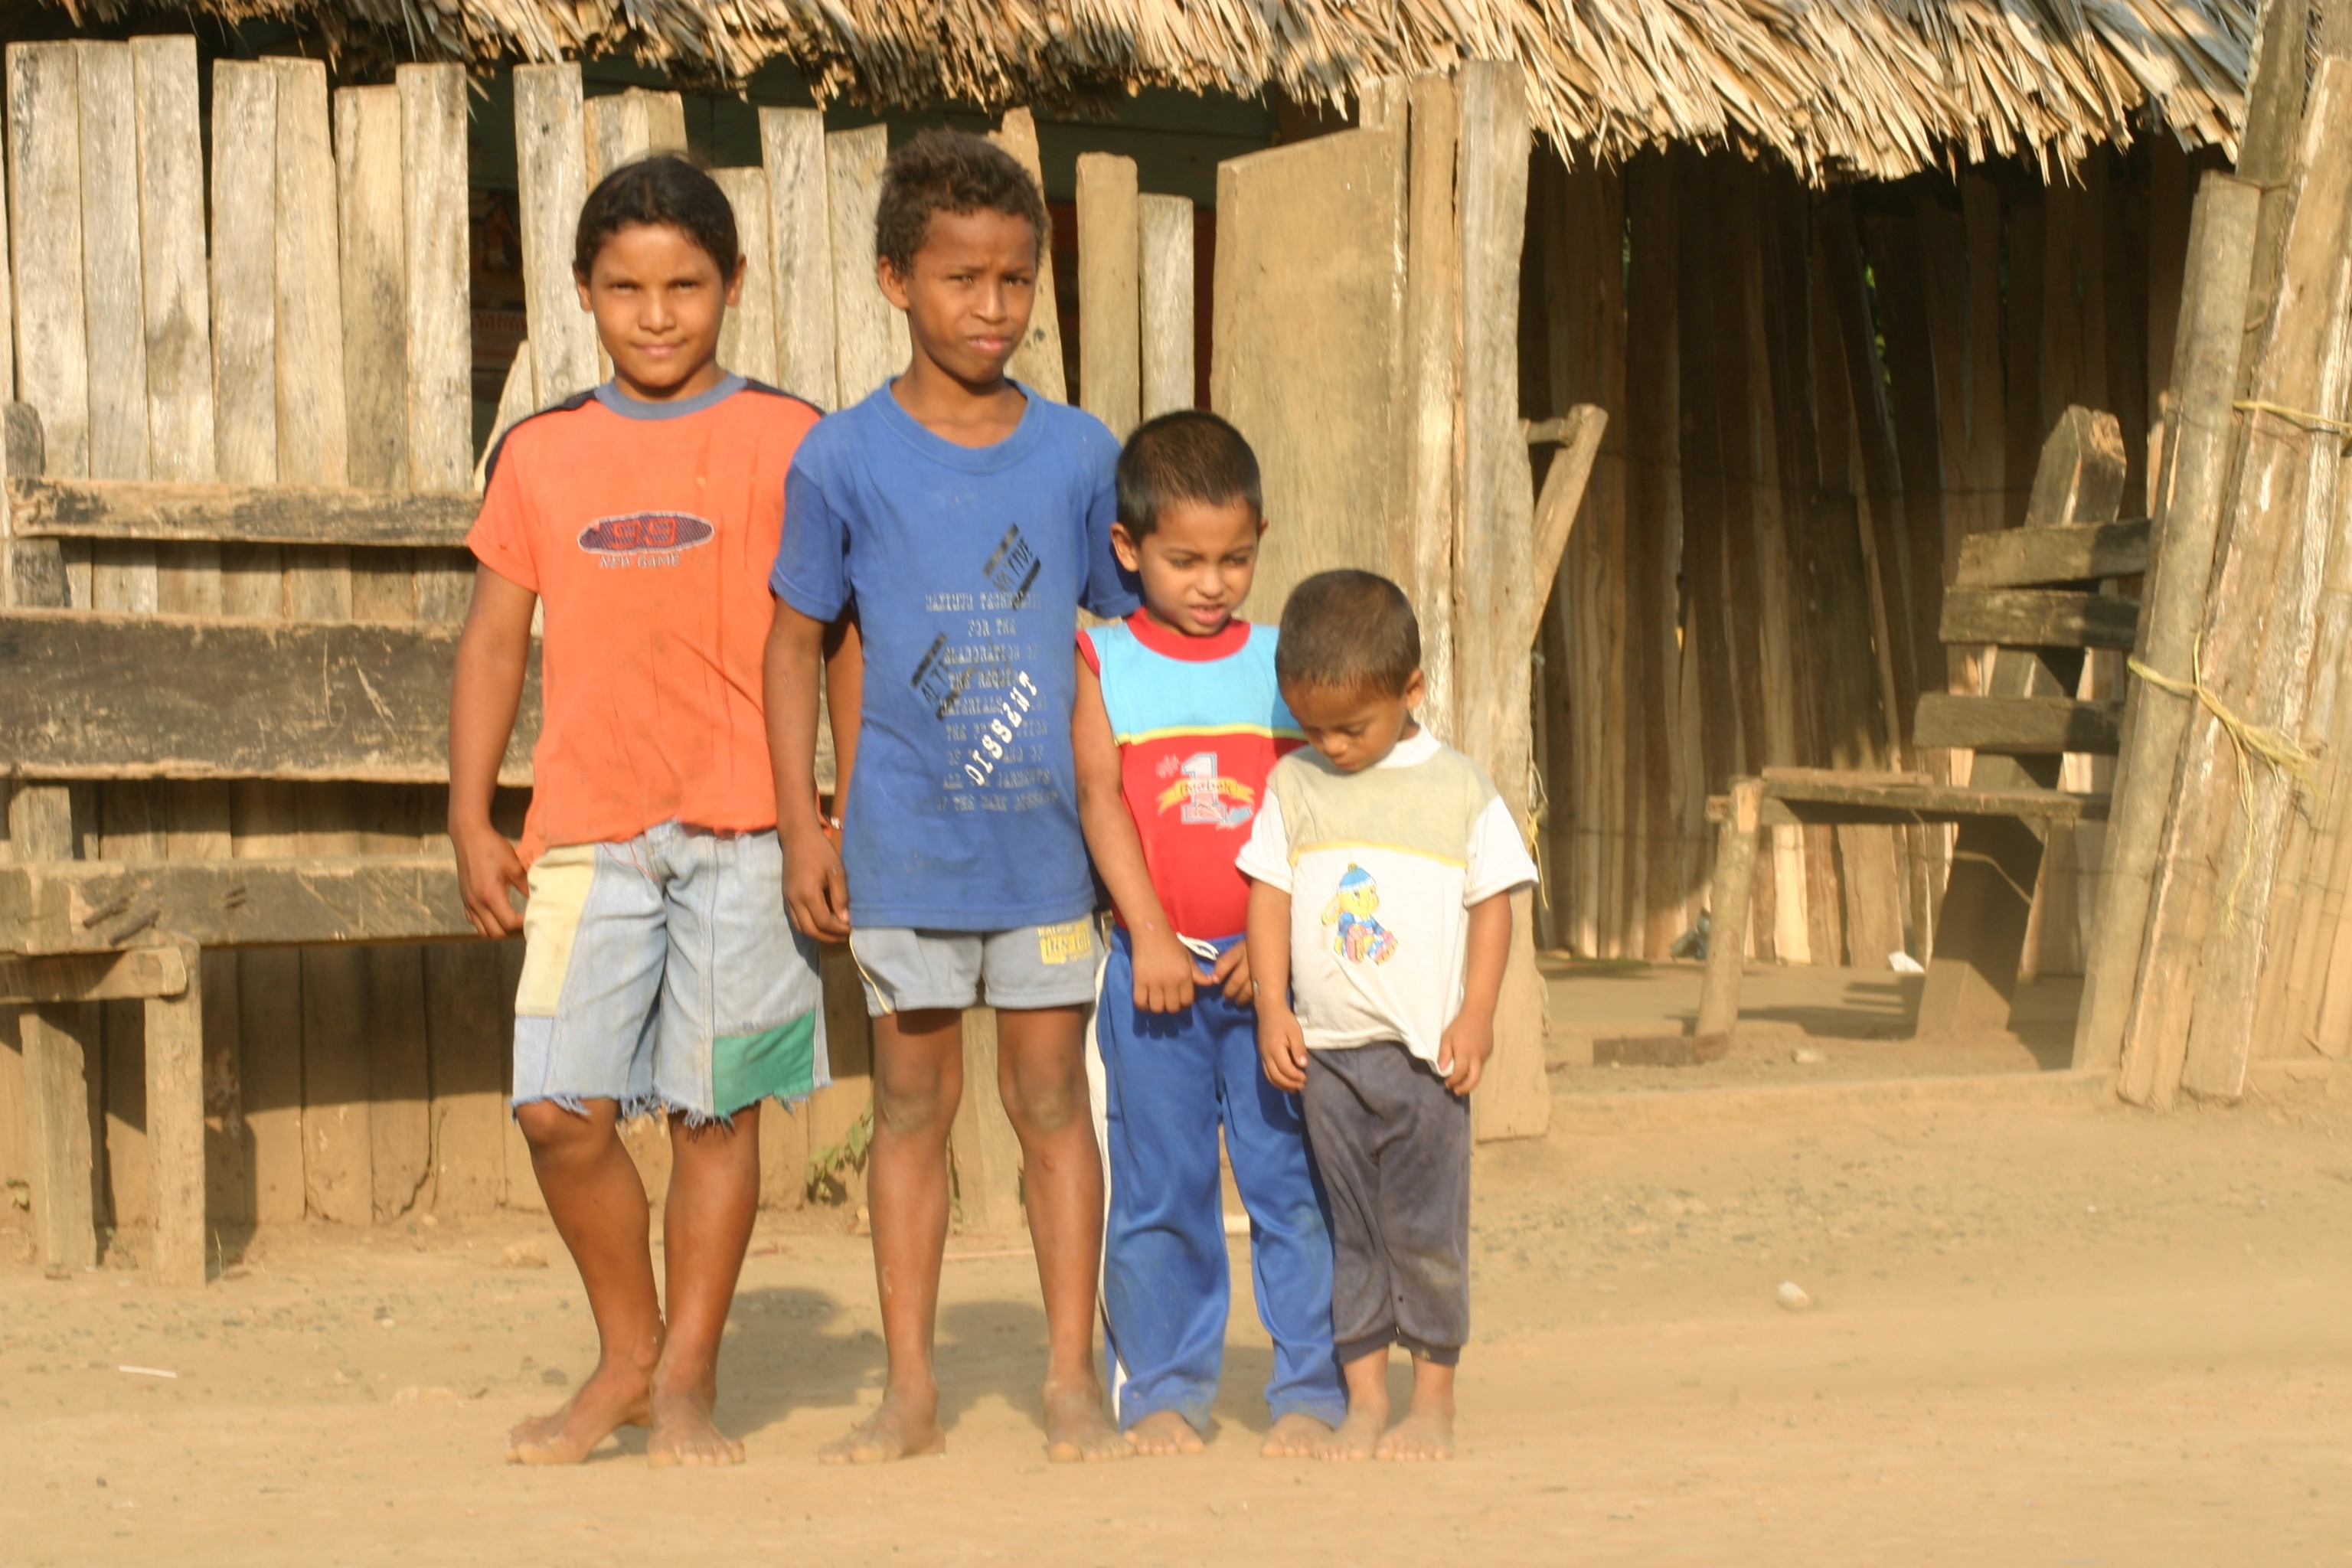
sand, group, people, play, vacation, travel, male, recreation, child, tourism, leisure, toy, family, children, fun, temple, colombia, slippers